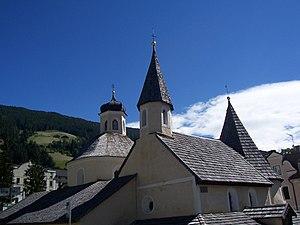
San Candido est une commune d'environ 3 400 habitants située dans la province autonome de Bolzano dans la région du Trentin-Haut-Adige, dans le nord-est de l'Italie. Marktgemeinde depuis 1303, San Candido est aujourd'hui une petite ville touristique des Dolomites. Incluse dans le parc naturel de Tre Cime, son économie est très liée aux activités de sports d'hiver et d'été de sa station de ski.